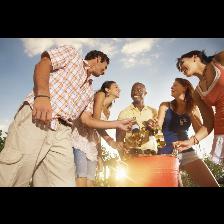
Label: Human